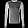
Label: Pullover